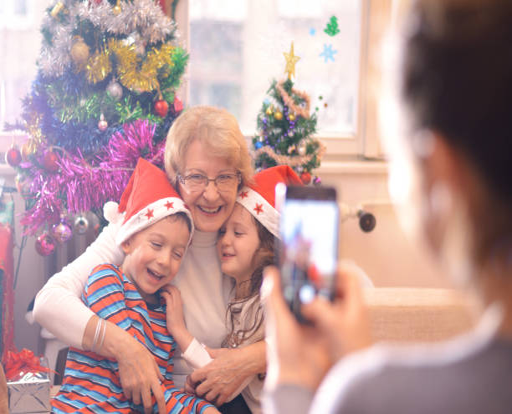
mother take a photo of children at christmas morning